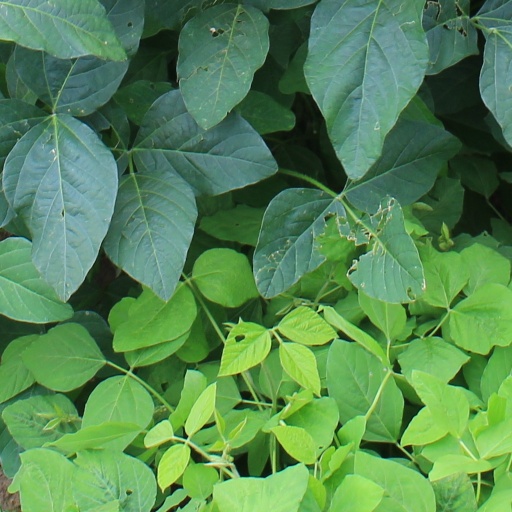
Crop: soybean